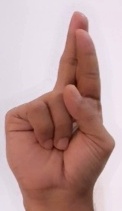
ASL sign: R